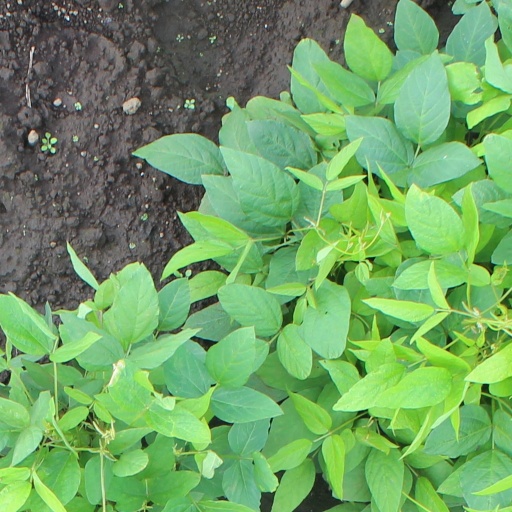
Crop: soybean